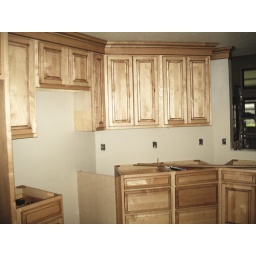
A view of the update of the kitchen in the Gallagher Home right after the cabinet install.